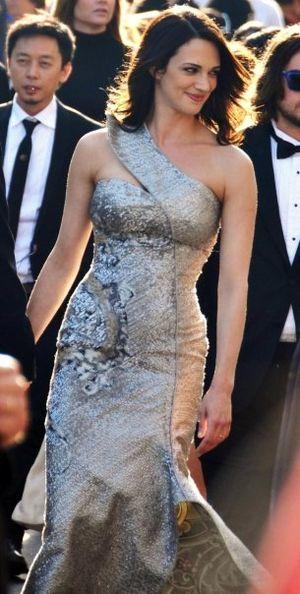
Asia Argento au festival de Cannes